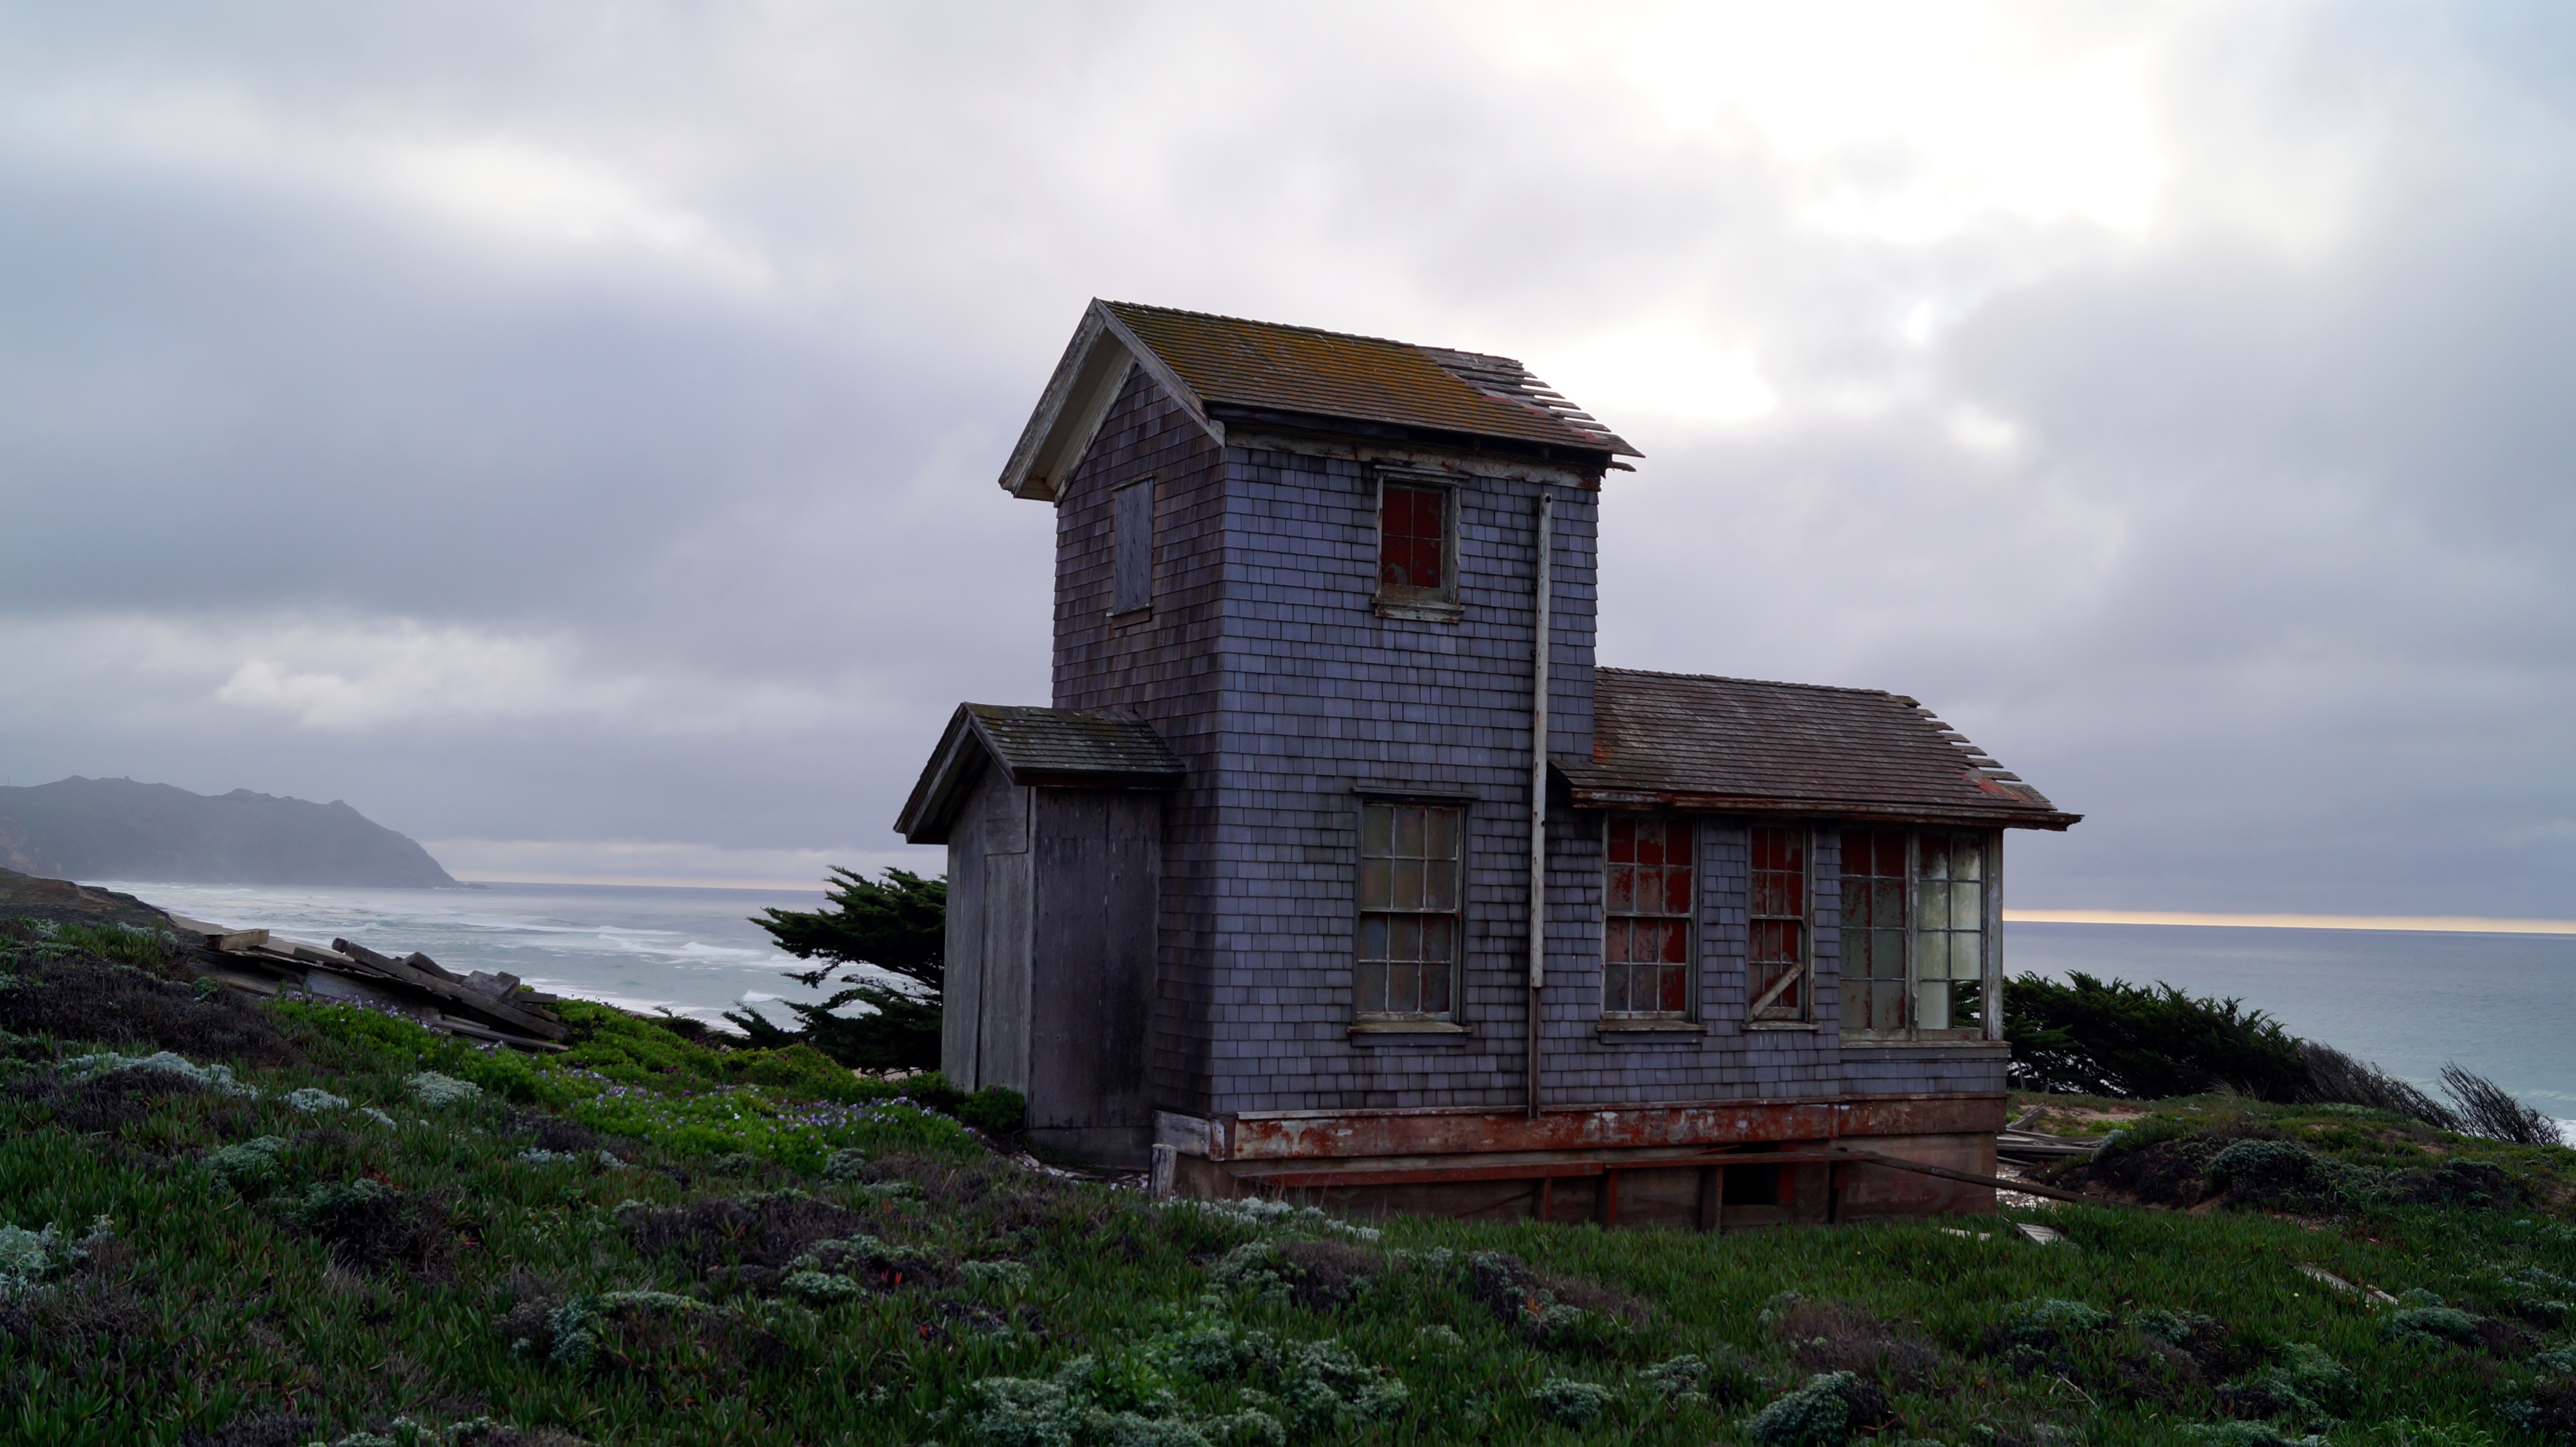
beach, sea, coast, ocean, lighthouse, architecture, house, cloudy, shore, home, coastal, hut, tower, cottage, highland, california, rural area, nature landscape, seadside, point reyes